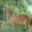
Label: deer